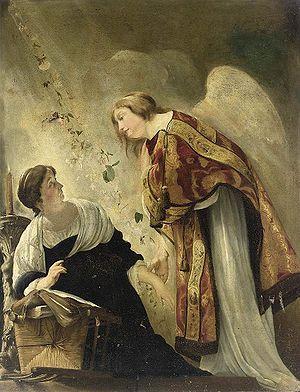
Paulus Bor est un peintre néerlandais du siècle d'or.
L’Annonciation est l'annonce de sa maternité divine faite à la Vierge Marie par l'archange Gabriel.